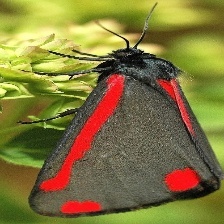
Species: CINNABAR MOTH